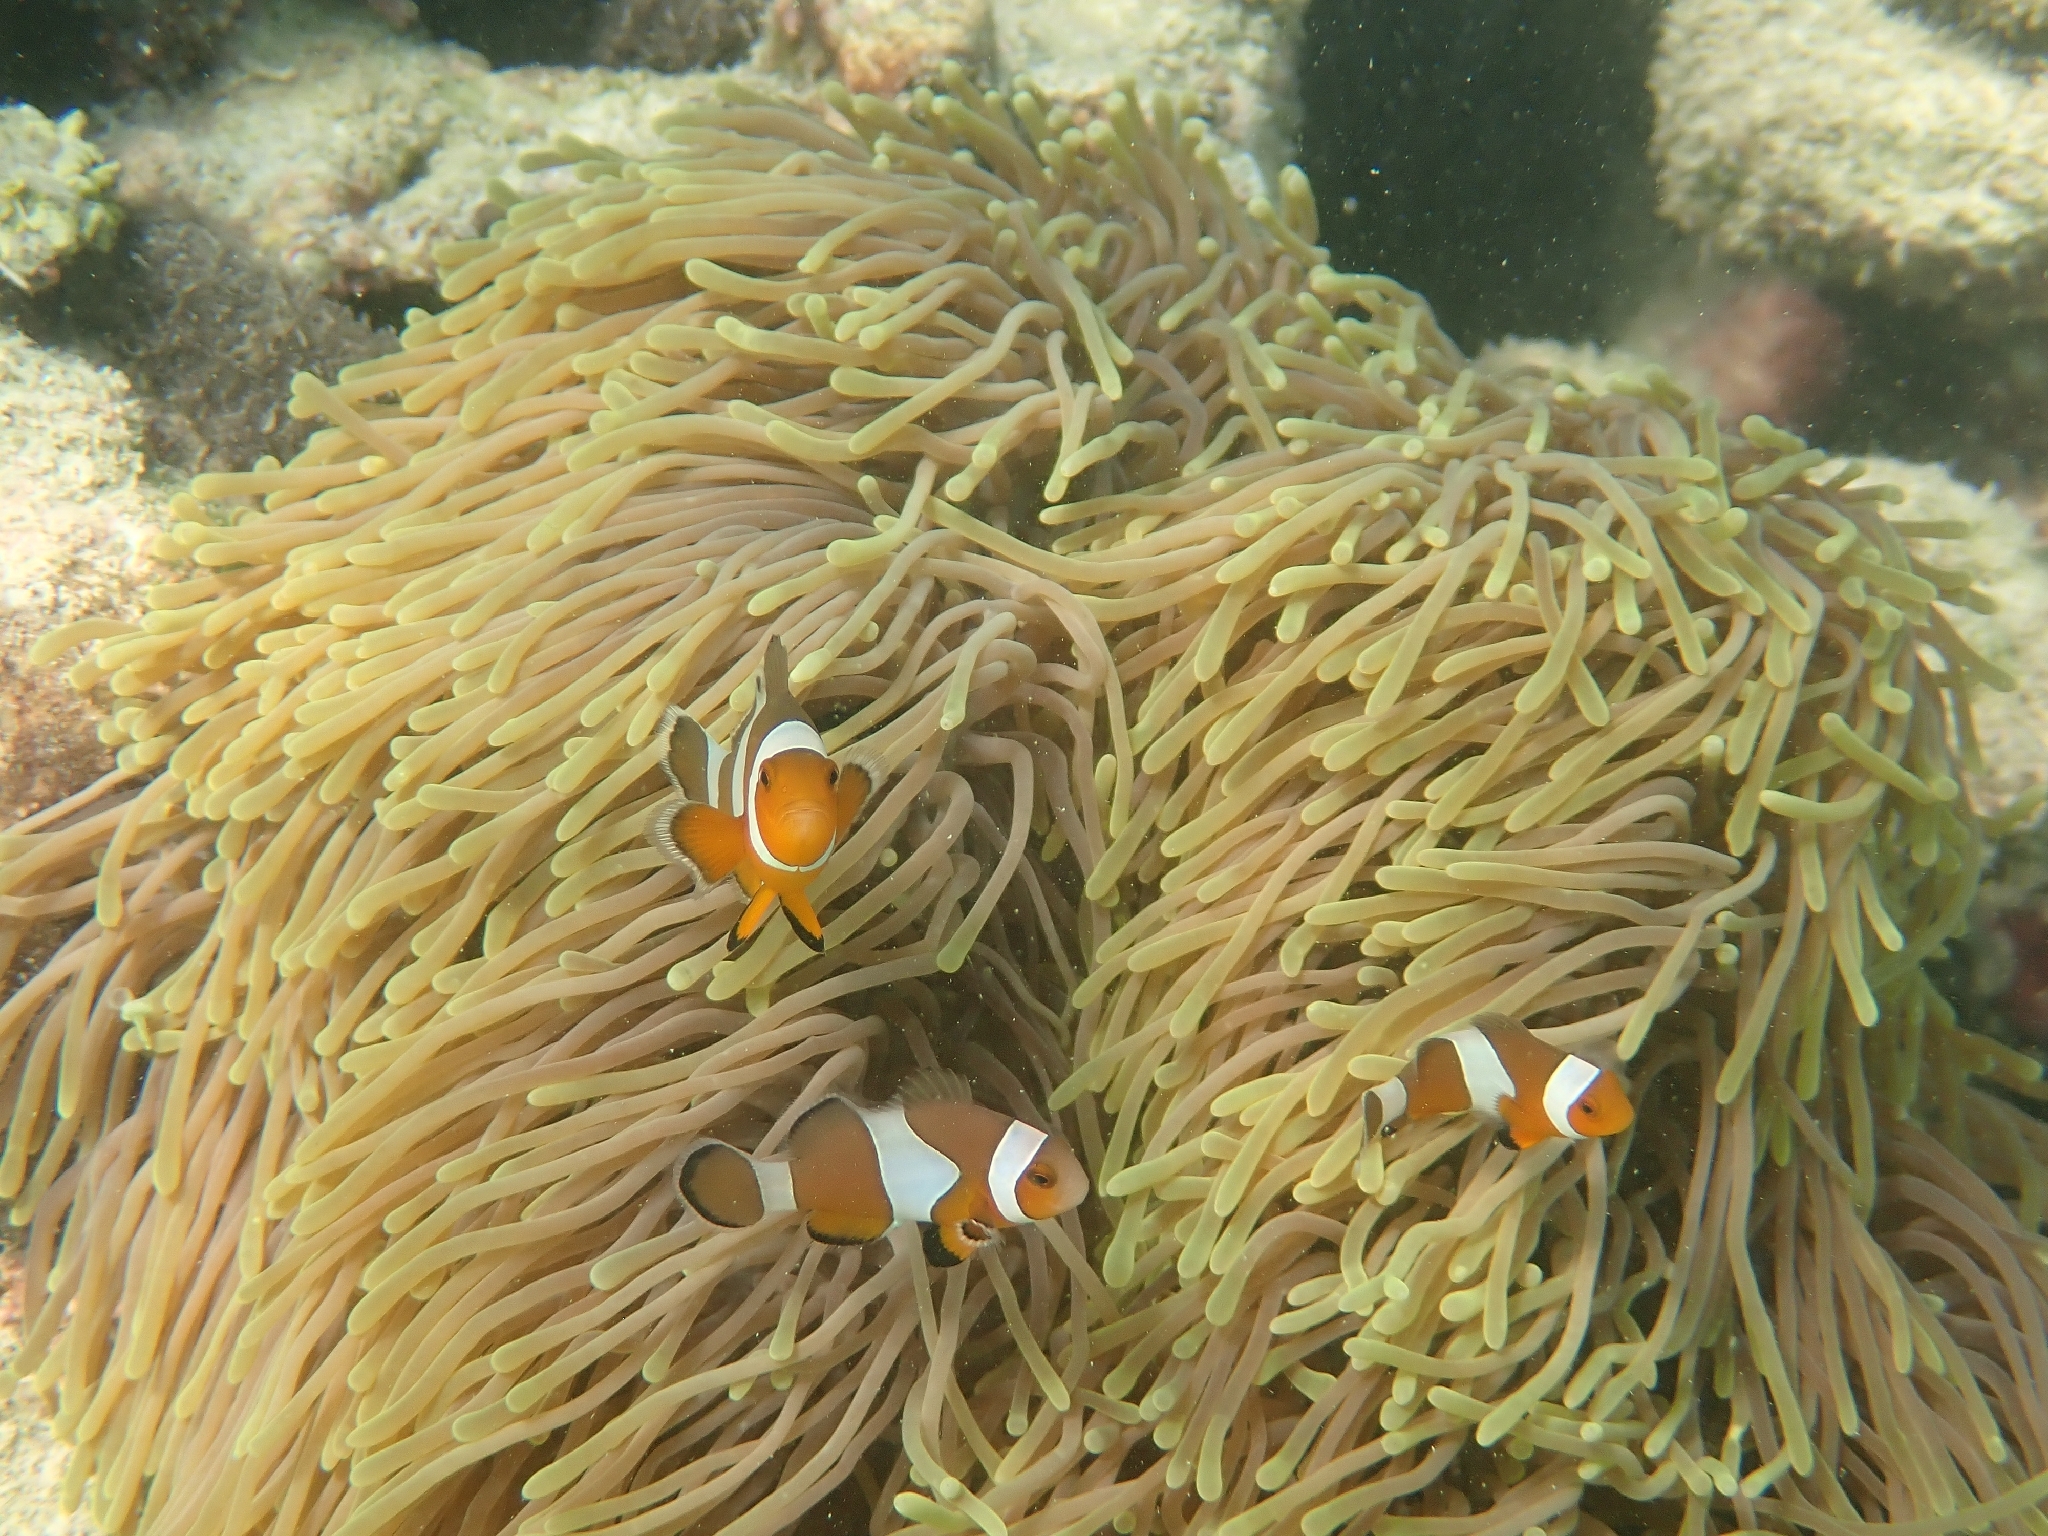
Amphiprion ocellaris (Ocellaris Anemonefish)